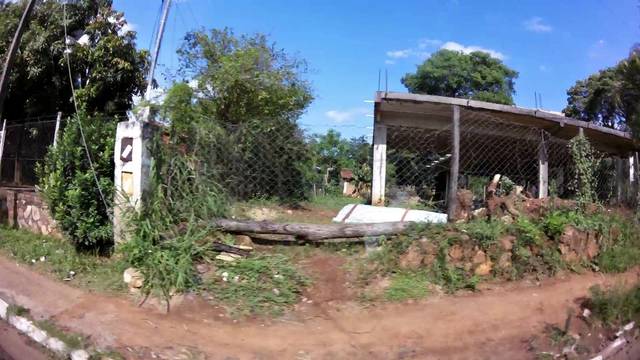
Region: Paraguay
Coordinates: -25.316, -57.537